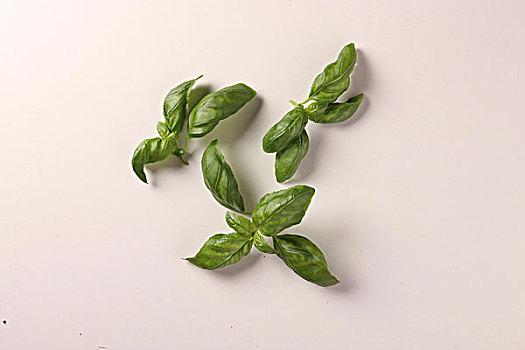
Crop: unknown
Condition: basil